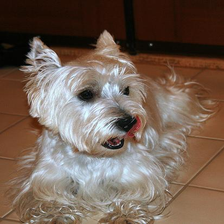
Species: dog
Breed: scottish terrier